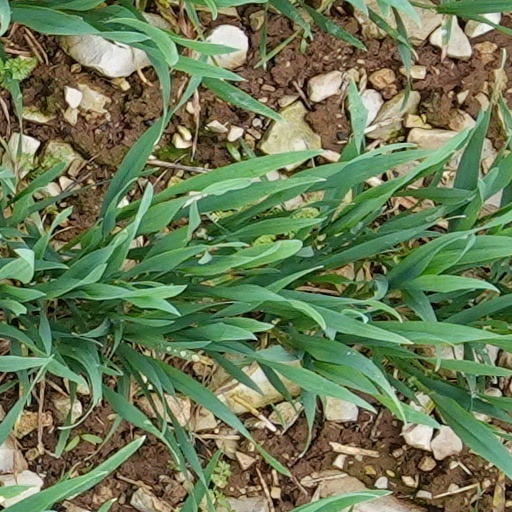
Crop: wheat